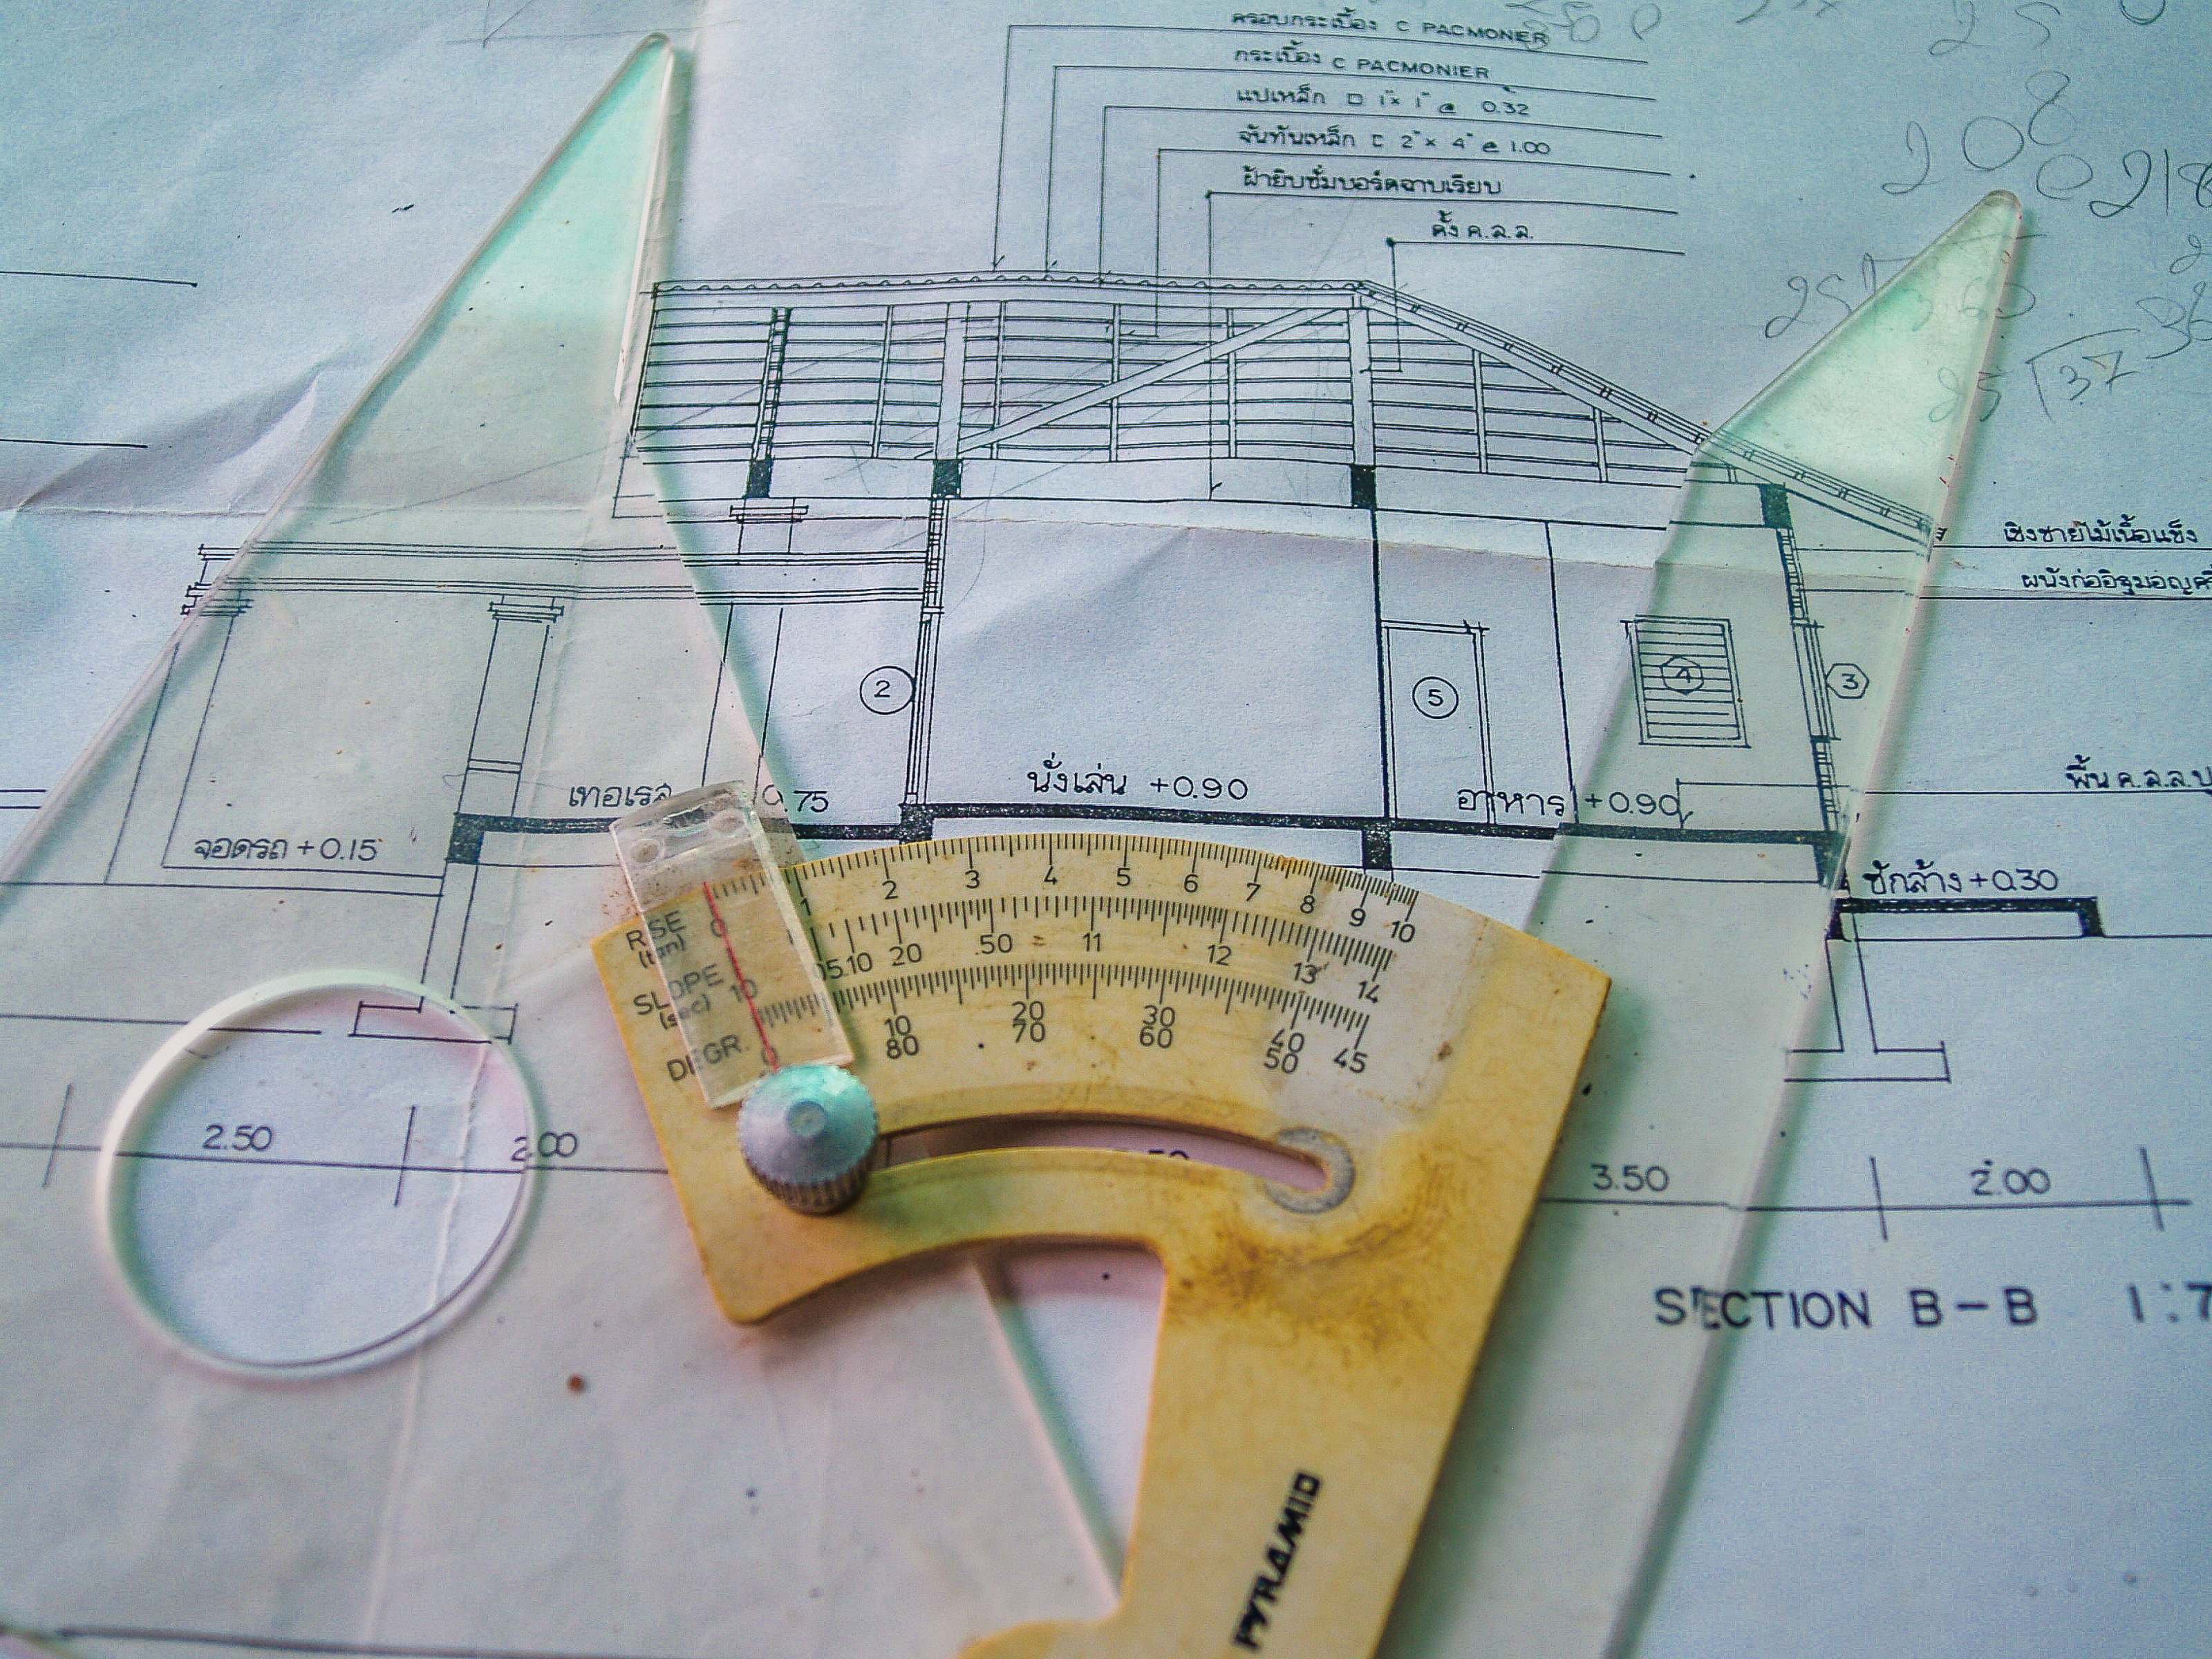
abstract, apartment, architect, architectural, architecture, background, black, blue, blueprint, building, cad, city, concept, construction, design, development, draft, draw, drawing, engineer, engineering, floor, goal, graphic, home, house, illustration, industry, interior, line, modern, new, office, outline, paper, pattern, plan, print, project, shape, sketch, structure, technical, technology, urban, white, diagram, schematic, technical drawing, parallel